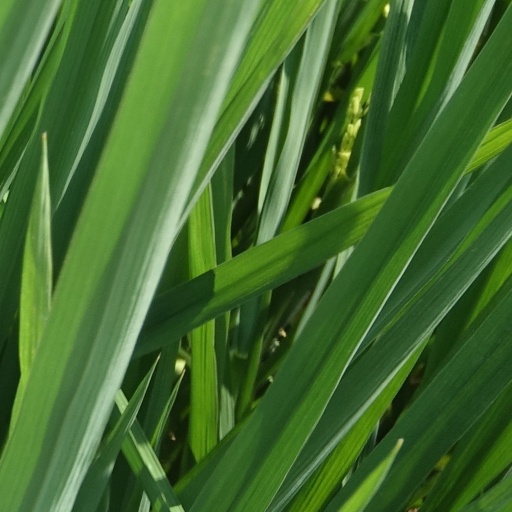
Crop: rice